The Wild Goose Chase (1915 film)

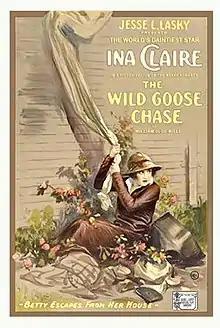
Film poster

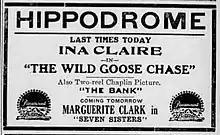
Advertisement for the film, Allentown, Pennsylvania

The Wild Goose Chase is a 1915 American comedy-drama film directed by Cecil B. DeMille. The film was written by DeMille's brother William and starred Ina Claire. "The Wild Goose Chase" is now considered a lost film.